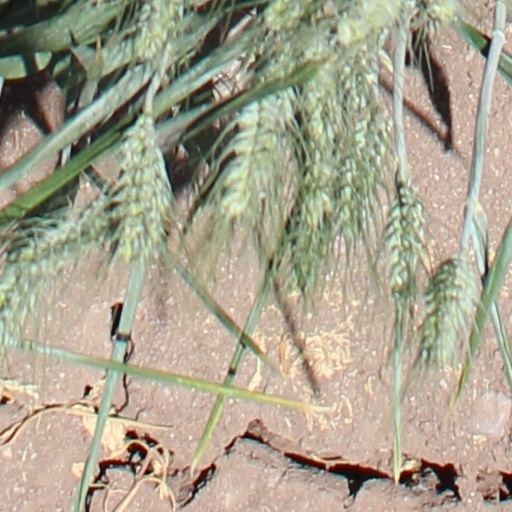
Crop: wheat